Katherine Hoover

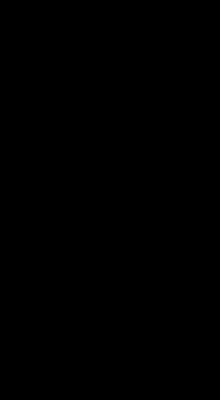
A modern, commercialized Kokopelli figure

Hoover's compositions draw inspiration from a diverse range of sources - Native American music in flute pieces, such as "Kokopeli," "Winter Spirits," and "To Greet the Sun," Nicholas Gage's "Eleni" in an orchestral tone poem, Barbara Tuchman's "A Distant Mirror: The Calamitous Fourteenth Century" in "Medieval Suite," and a painting of the starry night sky in "Night Skies." These are just a few examples of Extra-Musical References giving her music a vivid and pictorial quality that resonates with audiences.